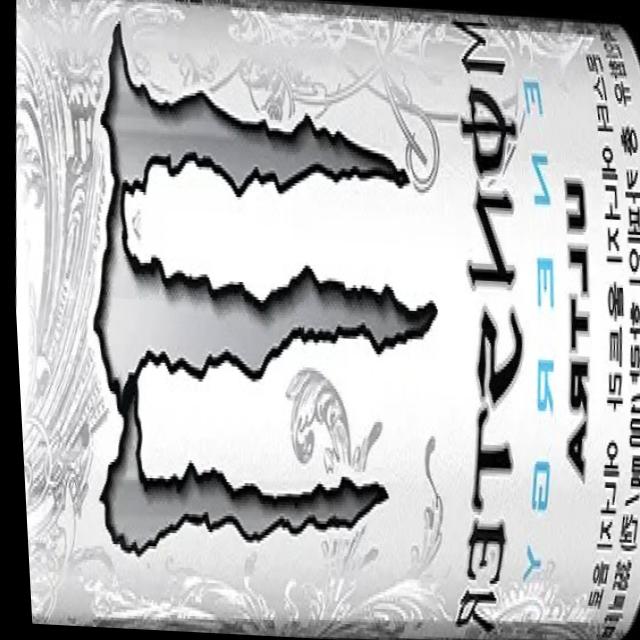
Label: cans